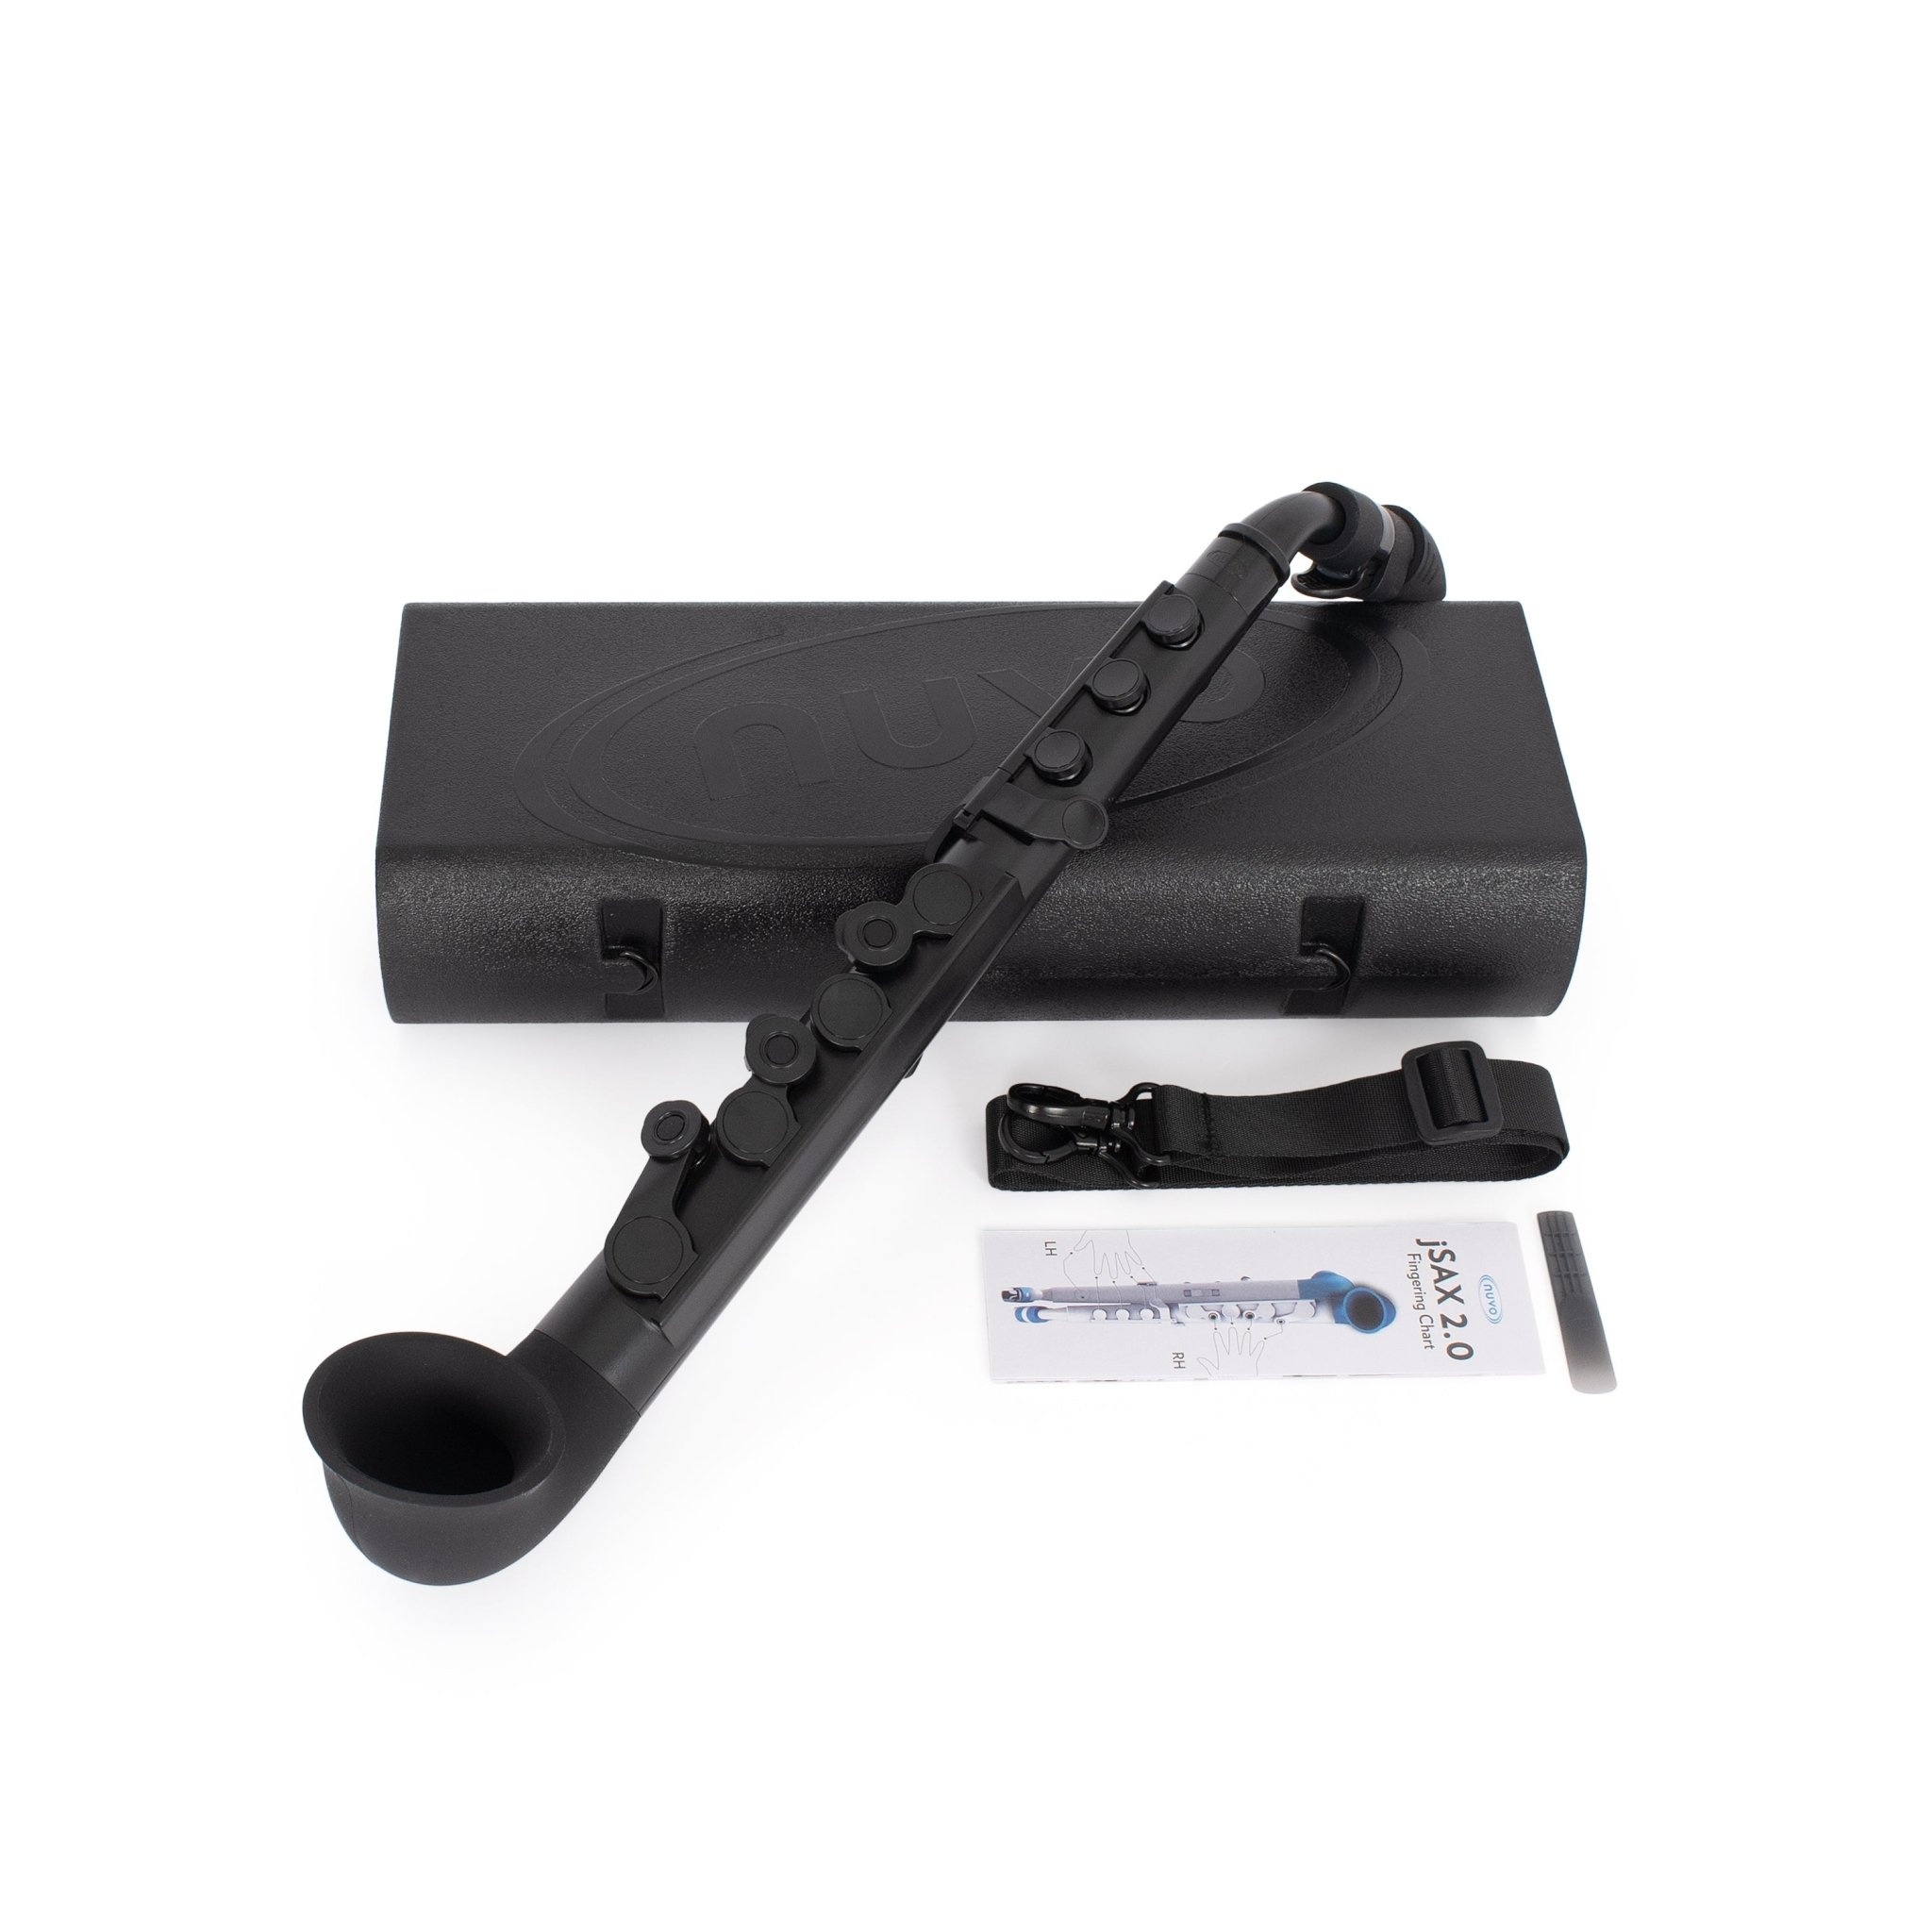
Nuvo jSax outfit - Black with blue trim
The Nuvo jSax is designed for beginner woodwind players, offering a lightweight and durable instrument with a traditional fingering system that prepares students for playing a full-size saxophone. Pitched in C and fully chromatic, the jSax is easy to integrate into music making. Material : Lightweight, durable plastic Pitch : C Range : Fully chromatic Fingering : Traditional saxophone fingering system Reeds : Compatible with Nuvoâ€™s plastic reeds and cane reeds Ligature : Integral, easy-action ligature Thumb Rest : Adjustable for comfortable playing Configuration : Option to transform into a straight configuration Cleaning : Easy to clean with soapy water or disinfectant spray Features : Versatility : Suitable for beginners of all ages, amateur players, and anyone wanting to try a new instrument Maintenance : Minimal, built to last Accessories : Included : Instrument, two synthetic reeds, open hole key plugs, and a carrying case The Nuvo jSax provides a fun and affordable way for aspiring saxophonists to start their musical journey.
Brand: Nuvo
Category: Arts & Entertainment > Hobbies & Creative Arts > Musical Instruments > Woodwinds > Saxophones